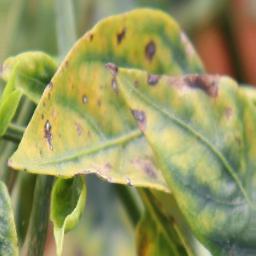
Label: nutritional